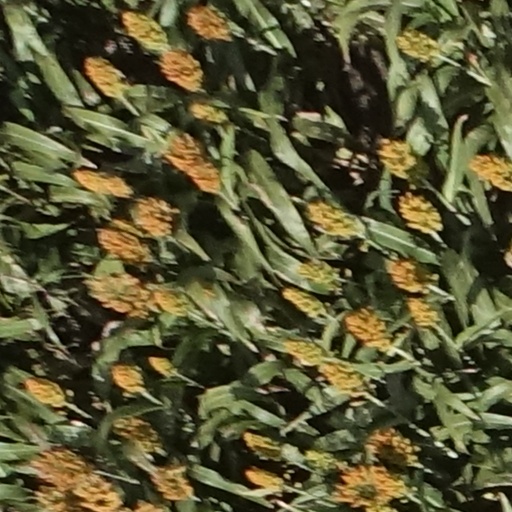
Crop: sorghum